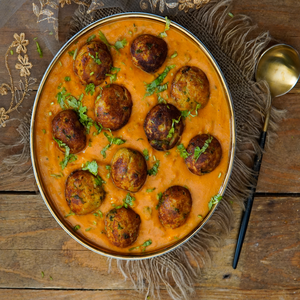
Dish: kofta